State funerals in the United States

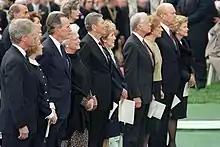
The funeral service of Richard Nixon was attended by President Bill Clinton, former Presidents George H. W. Bush, Ronald Reagan, Jimmy Carter, Gerald Ford and their wives on April 27, 1994, at the Richard Nixon Presidential Library and Museum.

Ronald Reagan died on June 5, 2004, in Los Angeles, California, from complications of Alzheimer's disease. His state funeral occurred in Washington, D.C., and Simi Valley, California, where Reagan was interred at the Ronald Reagan Presidential Library. 200,000 mourners (5,000 per hour) filed past Reagan's casket in the Capitol rotunda June 9–11, 2004. Over two dozen world leaders listened to eulogies given by President George W. Bush, Mayor Anthony A. Williams, former Canadian Prime Minister Brian Mulroney and former British Prime Minister Margaret Thatcher during a national funeral service held at Washington National Cathedral.